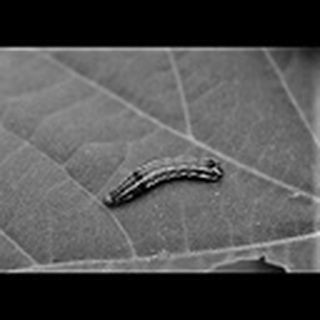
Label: cotton_army_worm